Forest Hill Community High School

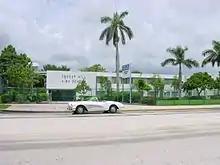
Original building

The school opened as Forest Hill High School in 1959; it is situated next to the West Palm Beach Country Club and I-95 in the southwestern corner of the City of West Palm Beach on a compact tract. A larger building replaced the original structure on the same site in 2004. The school was first accredited in 1961. In the 1980s, the Palm Beach County School Board added the word "Community" to the names of all public high schools. Forest Hill is a public school for students in the local community, and for those coming from afar to the magnet programs held at the school.